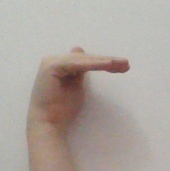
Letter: khaa